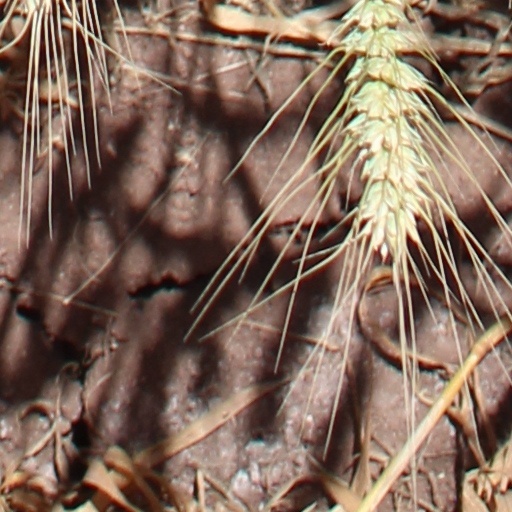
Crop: wheat